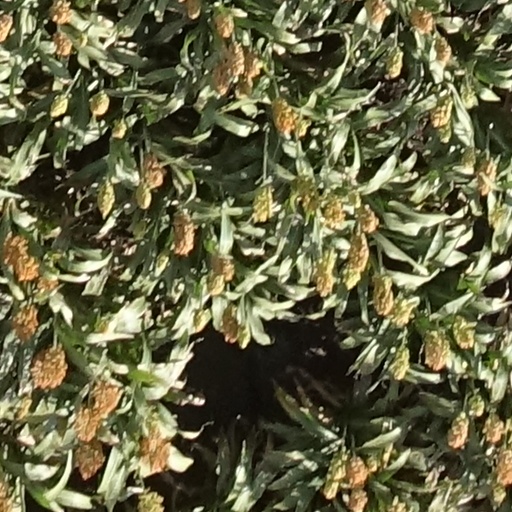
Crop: sorghum